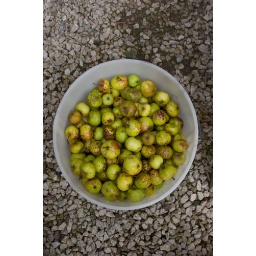
Windfall apples in a plastic fermentation bucket ready to be crushed for wine or cider